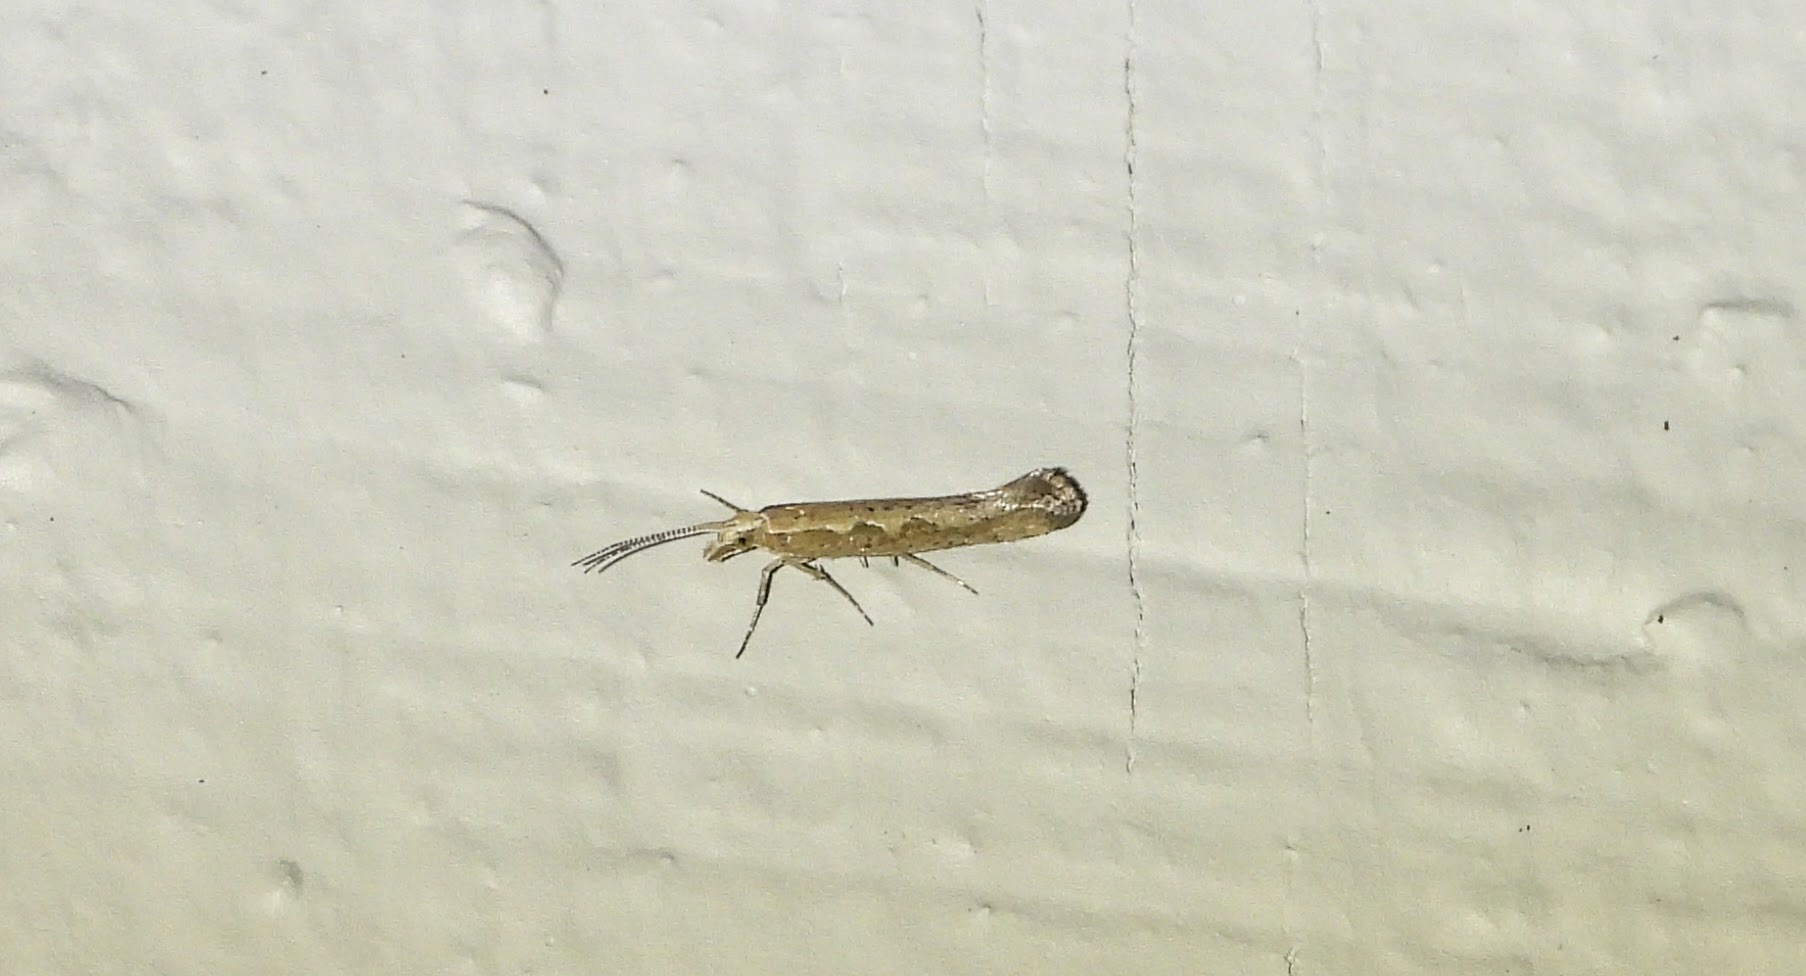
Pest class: diamondback_moth